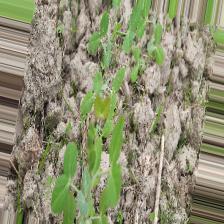
Label: Normal